Outline of the Czech Republic

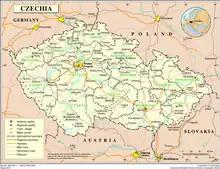
An enlargeable map of the Czech Republic

The following outline is provided as an overview of and topical guide to the Czech Republic: